Sisterhood of Dune

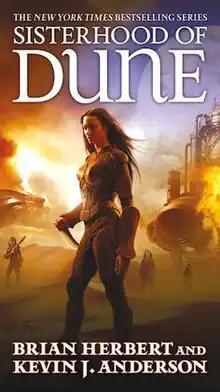
First edition cover

Sisterhood of Dune is a 2012 science fiction novel by Brian Herbert and Kevin J. Anderson, set in the "Dune" universe created by Frank Herbert. It is the first book in their "Great Schools of Dune" prequel trilogy, which itself is a sequel to their "Legends of Dune" trilogy. The book is set eighty years after the events of 2004's "", in which the human military finally defeat the thinking machine armies of Omnius. Now, the fledgling Bene Gesserit, Mentat and Suk Schools, as well as the Spacing Guild, are threatened by the independent anti-technology forces gaining power in the aftermath of the Butlerian Jihad. The "Great Schools of Dune" trilogy, first mentioned by Anderson in a 2010 blog post, chronicle the early years of these organizations, which figure prominently in the original "Dune" novels.